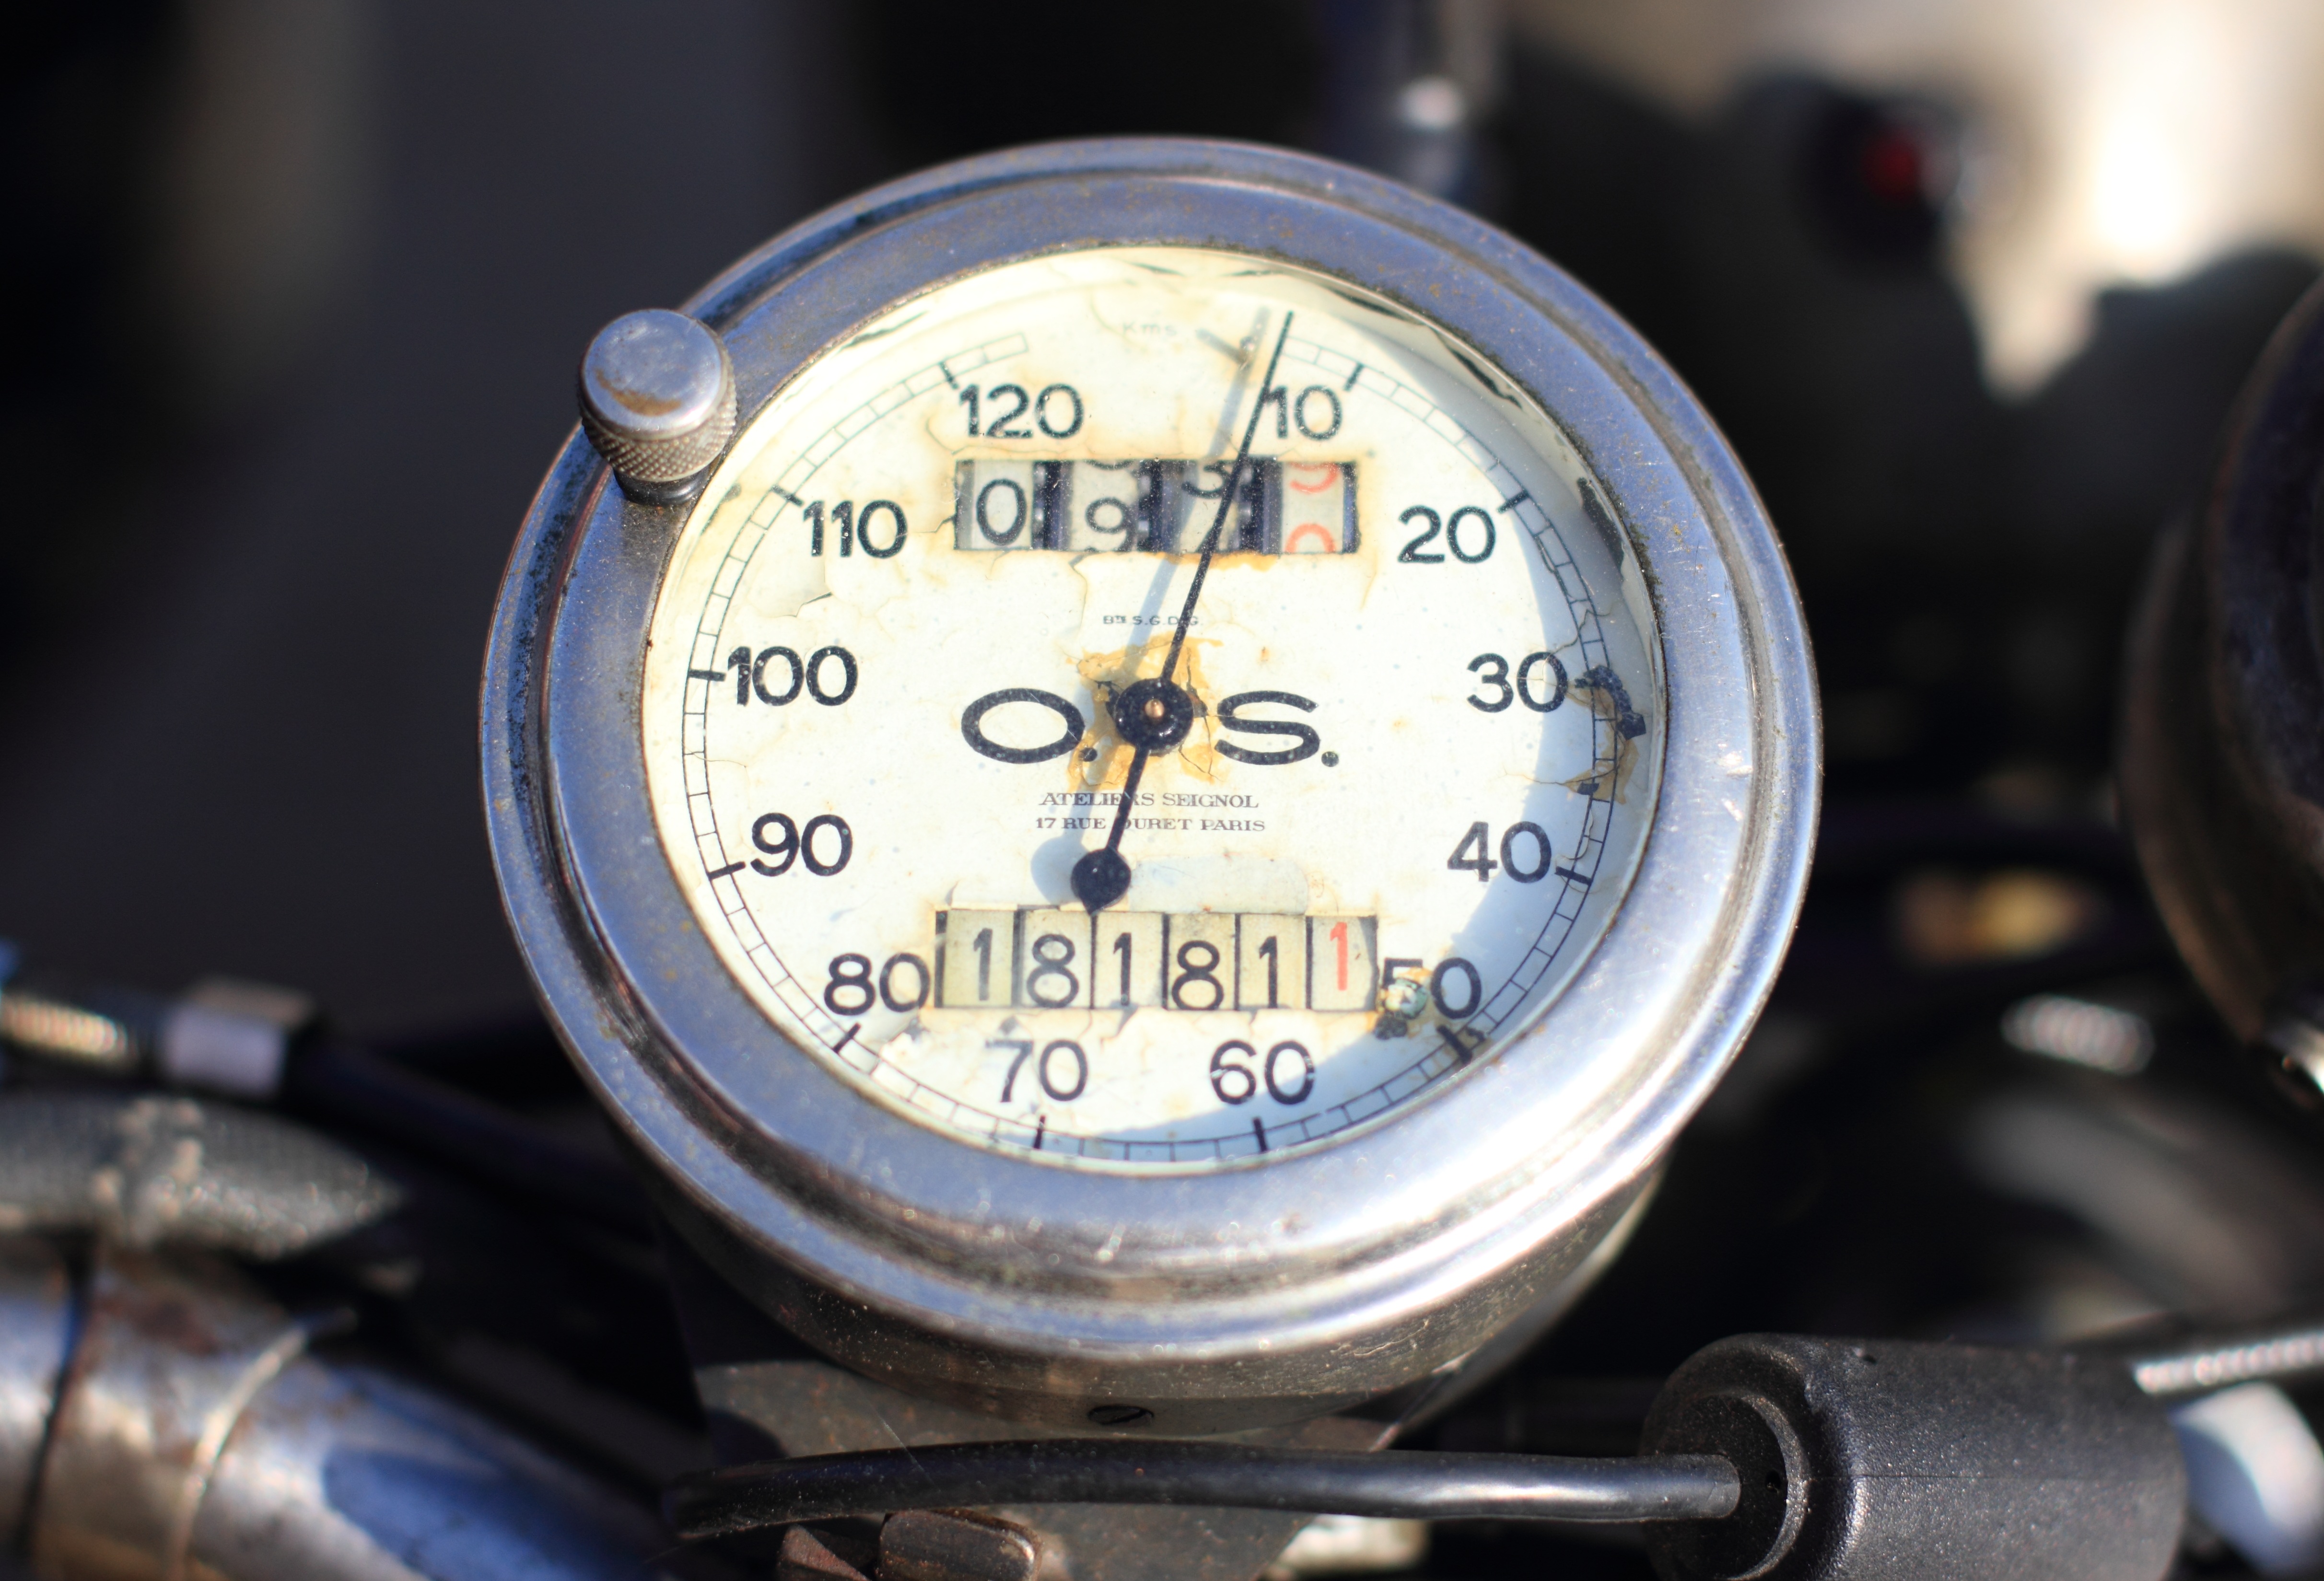
hand, wheel, meeting, vehicle, motorcycle, gauge, speedometer, tachometer, odometer, netherlands, dutch, honda, veterans, meet, woerden